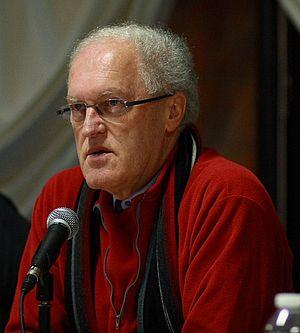
Jean-Claude Sandrier, né le 7 août 1945 à Gannat, est un homme politique français.